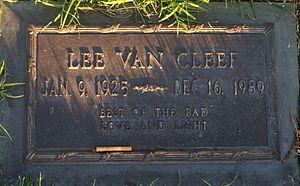
Lee Van Cleef, né le 9 janvier 1925 à Somerville, New Jersey, et mort le 16 décembre 1989 à Oxnard, Californie, est un acteur américain.